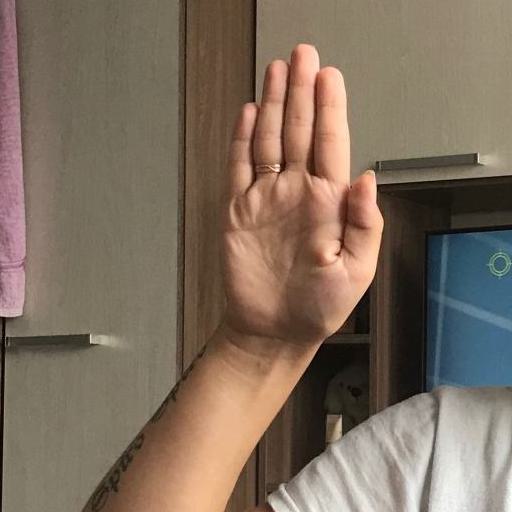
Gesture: stop